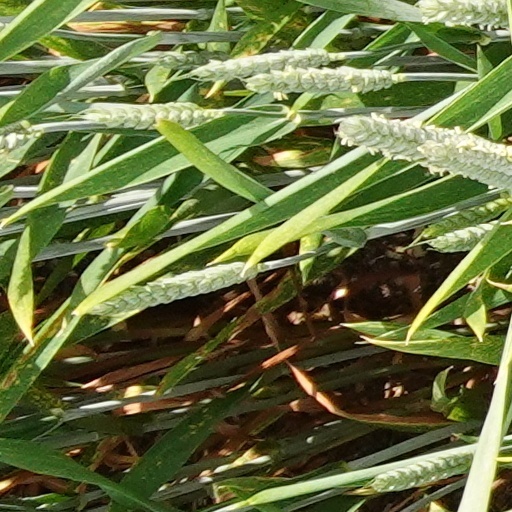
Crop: wheat